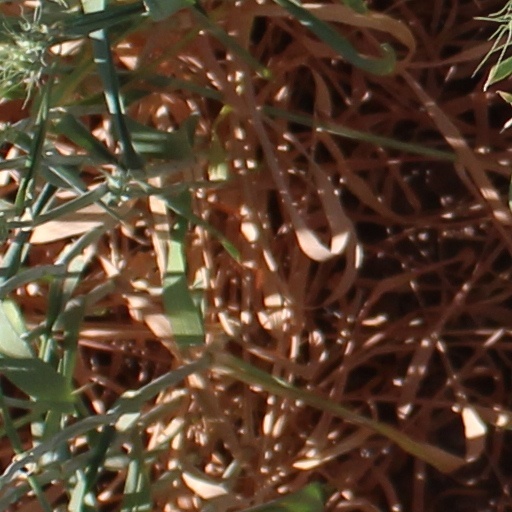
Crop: wheat